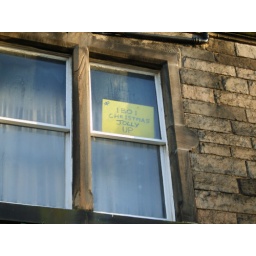
there always seems to be a strange little sign in this window